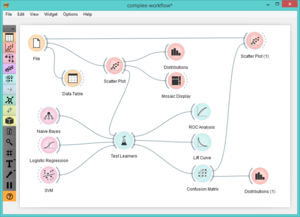
Orange est un logiciel libre d'exploration de données. Il propose des fonctionnalités de modélisation à travers une interface visuelle, une grande variété de modalités de visualisation et des affichages variés dynamiques.